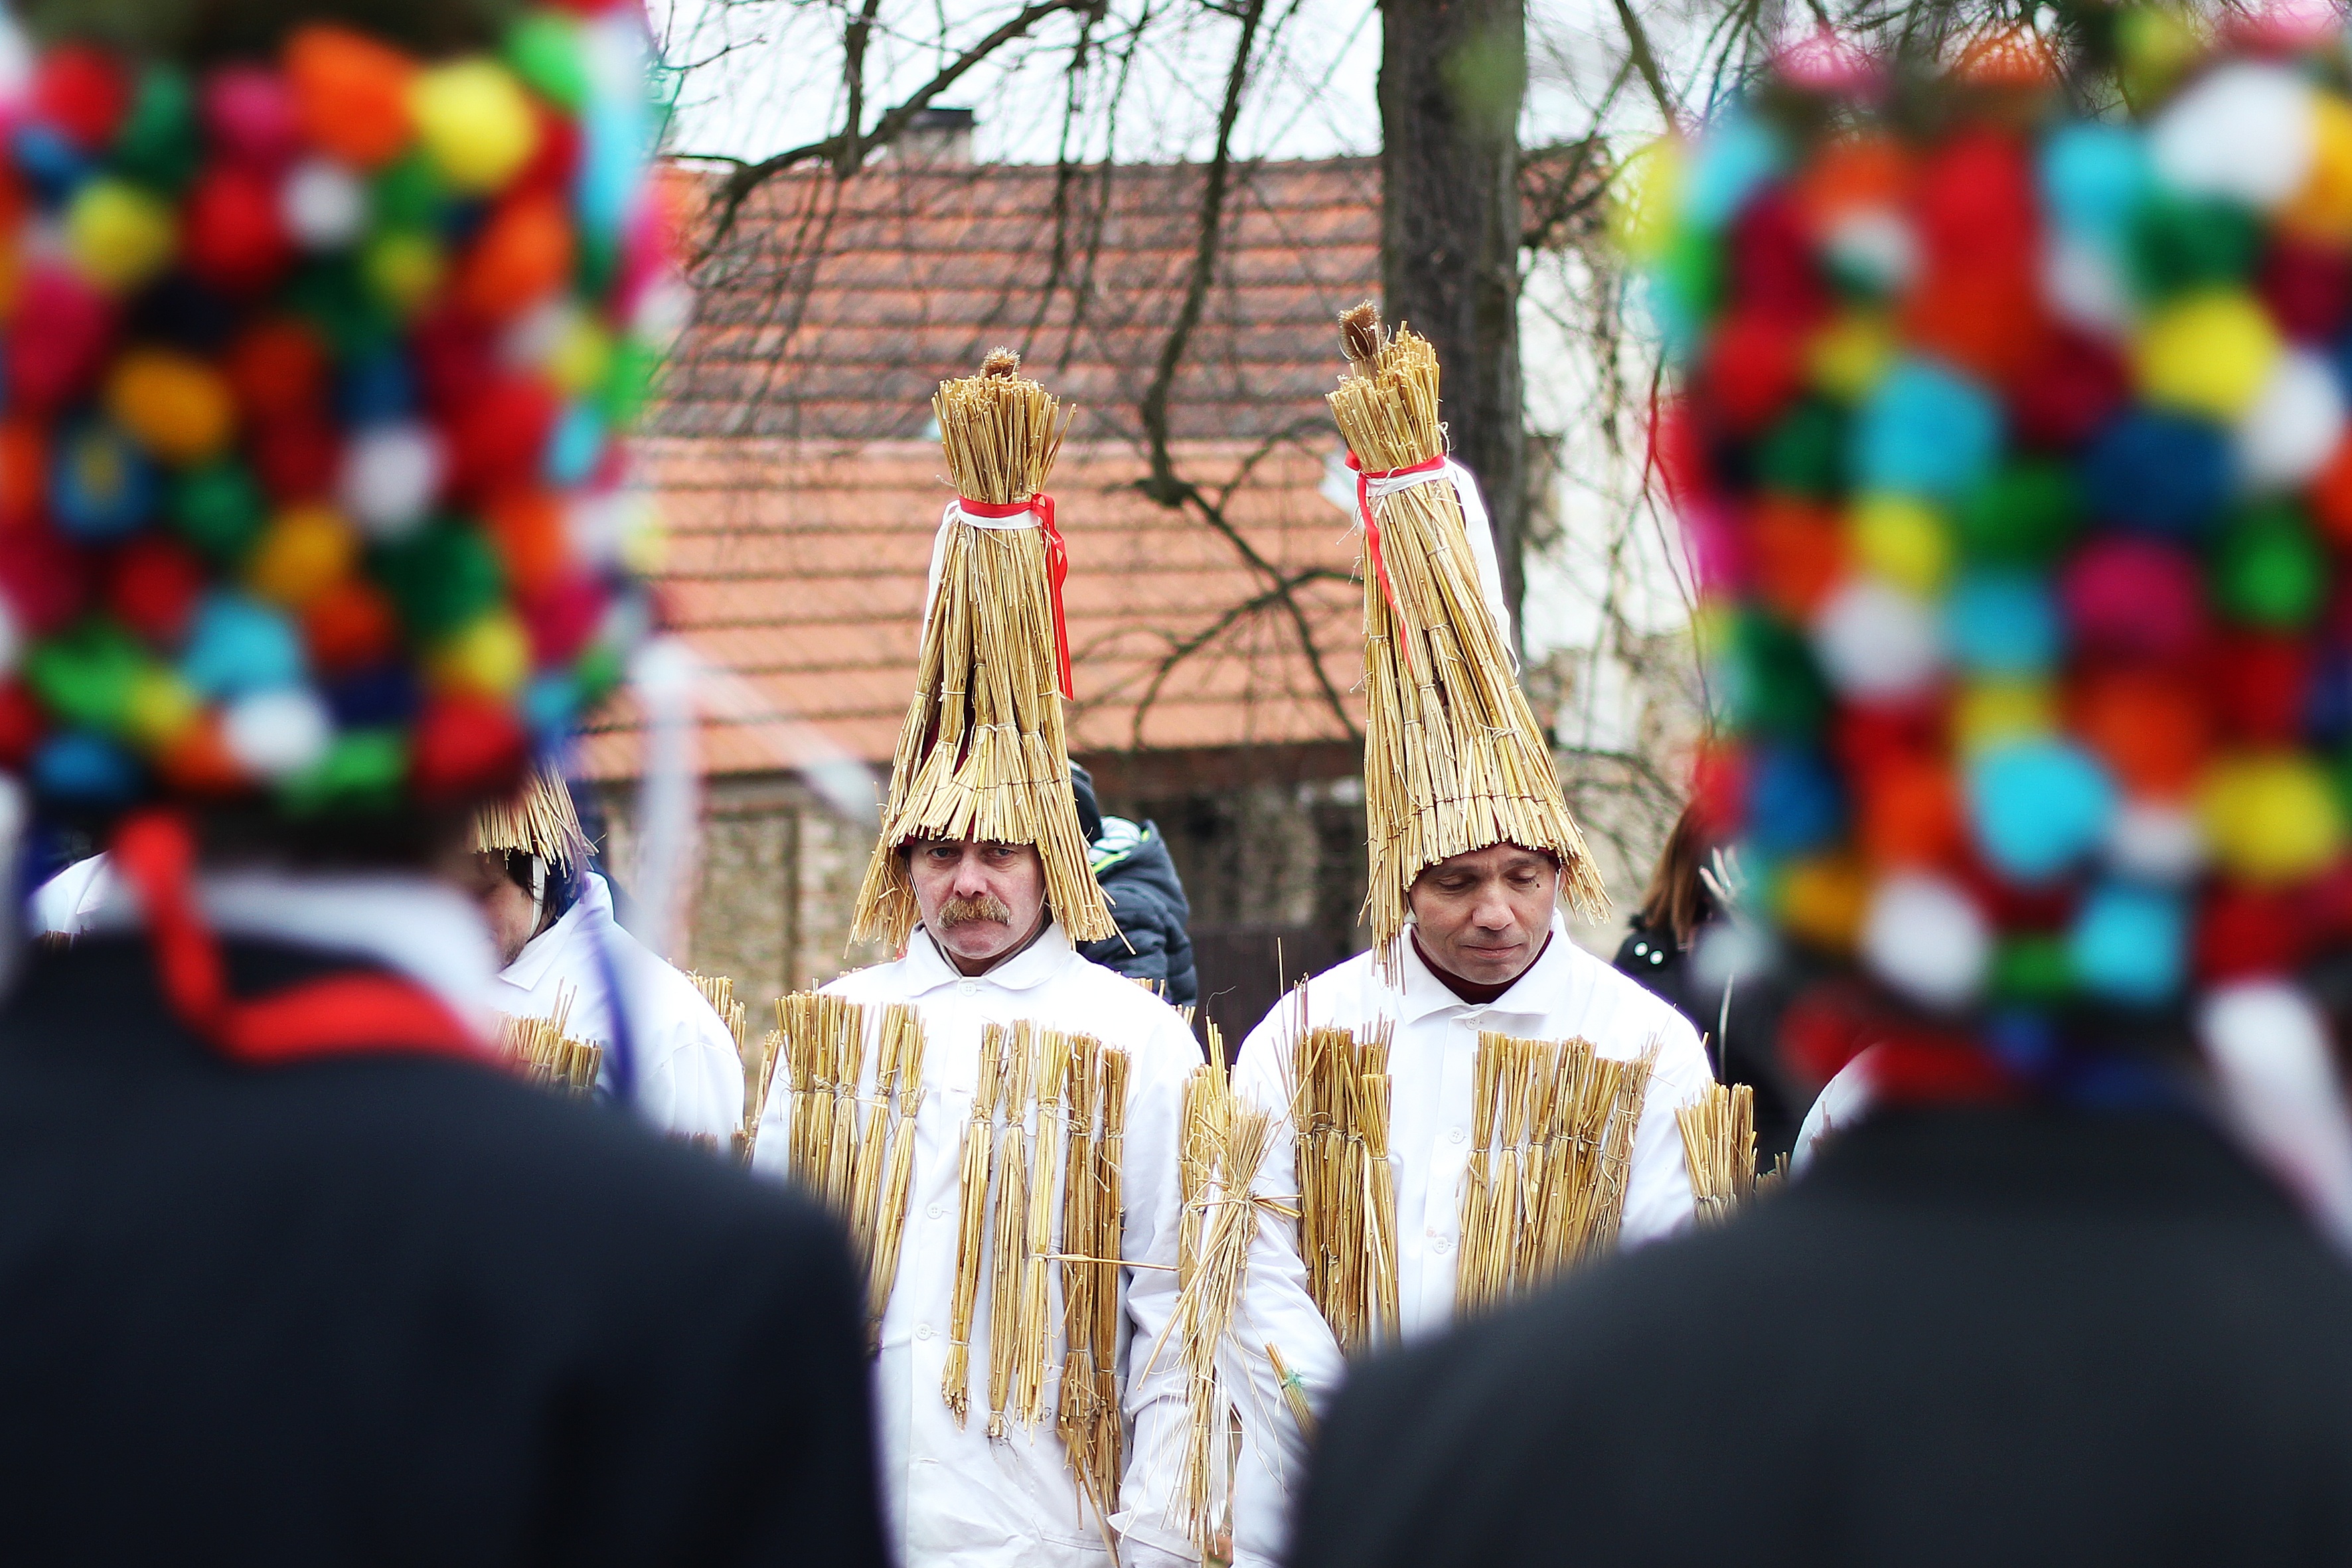
people, carnival, festival, event, carol, light straw carol